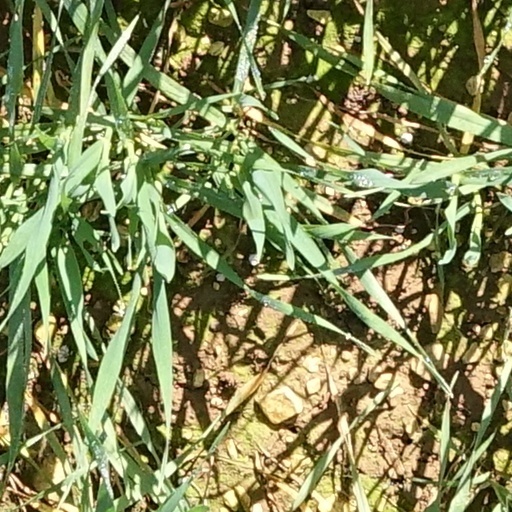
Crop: wheat